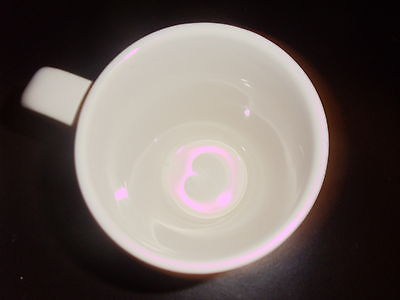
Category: mug